Jougne-Eclépens Railway

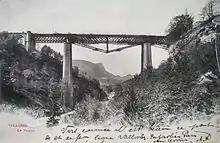
Le Day Viaduct near Vallorbe

The "Jougne–Eclépens" opened a railway from a junction with the Jura Foot Railway of the West Switzerland Company ("Compagnie de l'Ouest Suisse") at Daillens (near Eclépens) to Vallorbe on the Swiss border on 1 July 1870 and its extension from Vallorbe to Jougne in France on 1 July 1875. The continuation of the line to Pontarlier was owned by the Chemins de fer de Paris à Lyon et à la Méditerranée (PLM).